Loop Parkway

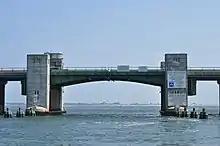
Long Creek Bridge

When the Jones Beach State Park Authority was given the loan by the Reconstruction Finance Corporation in March 1933, a toll was planned for both the Meadowbrook Causeway and the Long Beach Loop Causeway to help repay the loan. Tollbooths were constructed, and a 25-cent toll went into effect on both roadways on January 2, 1935. On that day, the supervisor with the LISPC reported that 300 people used the highway.